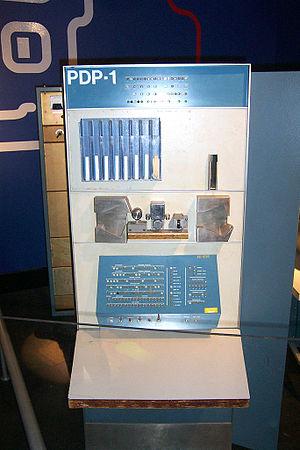
Le PDP-1 est le premier ordinateur construit par la société américaine Digital Equipment Corporation de 1959 à 1970. Cette machine est aujourd'hui célèbre car les étudiants du MIT ont programmé dessus un des premiers jeux vidéo : Spacewar!.
La genèse des jeux sur ordinateur central s'étend du début des années 1960 au début des années 1970. Avant l'émergence dans les années 1970 des micro-ordinateurs, les ordinateurs centraux sont les premiers ordinateurs utilisés, avec les mini-ordinateurs, qui sont plus petits et meilleur marché. Les ordinateurs centraux sont principalement utilisés à grande échelle par de grandes entreprises et beaucoup d'instituts de recherche universitaires. Durant la fin des années 1960, les premiers jeux vidéo sont programmés sur ces ordinateurs. Avant l'essor de l'industrie vidéoludique, les jeux sont développés par des étudiants ou des employés de grandes entreprises et ne peuvent en général fonctionner que sur les systèmes sur lesquels ils ont été développés. Bien que beaucoup de jeux soient perdus à cause de l'arrêt de la production des plates-formes, certains ont été portés sur des ordinateurs avec un langage de programmation de haut niveau tel que le BASIC, puis dans des versions améliorées pour ordinateurs personnels. Ils ont également été recréés des années plus tard pour les besoins de bulletin board system, et influencent des développeurs et des jeux sortis ultérieurement.